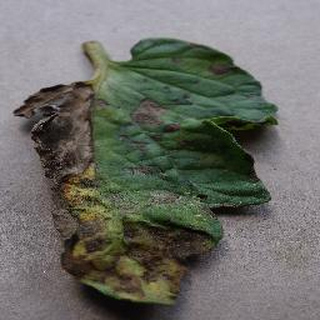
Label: tomato_early_blight